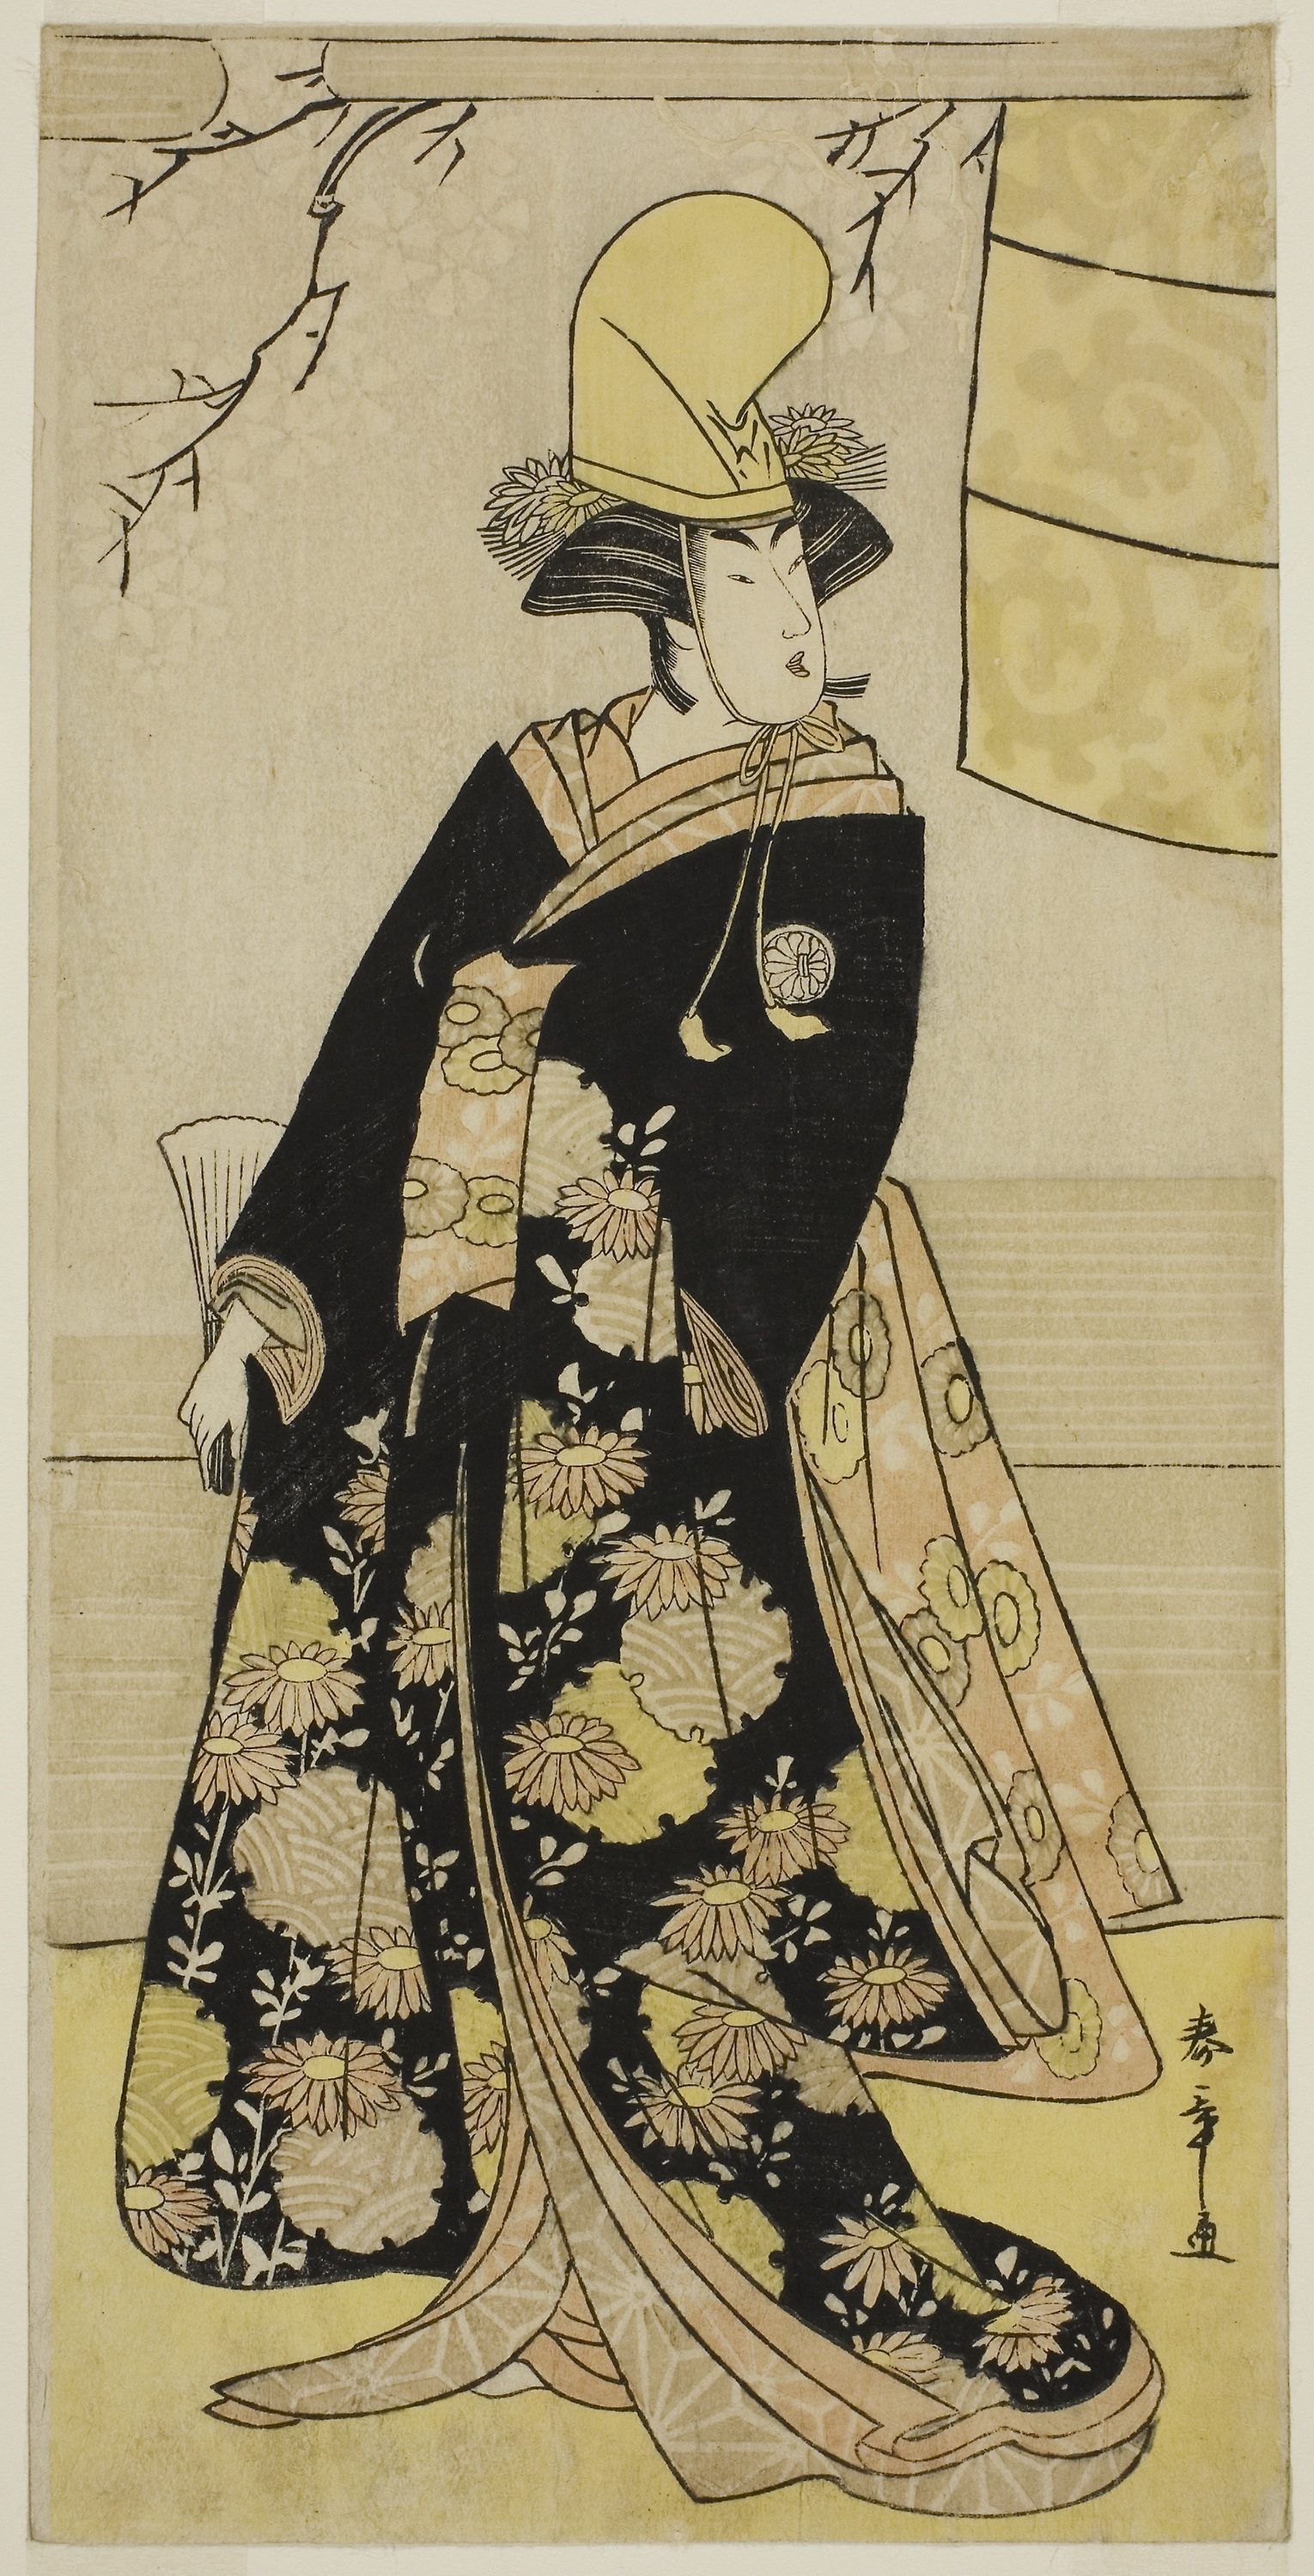
woman, art, vintage clothing, costume design, illustration, human behavior, printmaking, fashion illustration